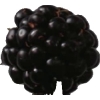
Label: blackberry